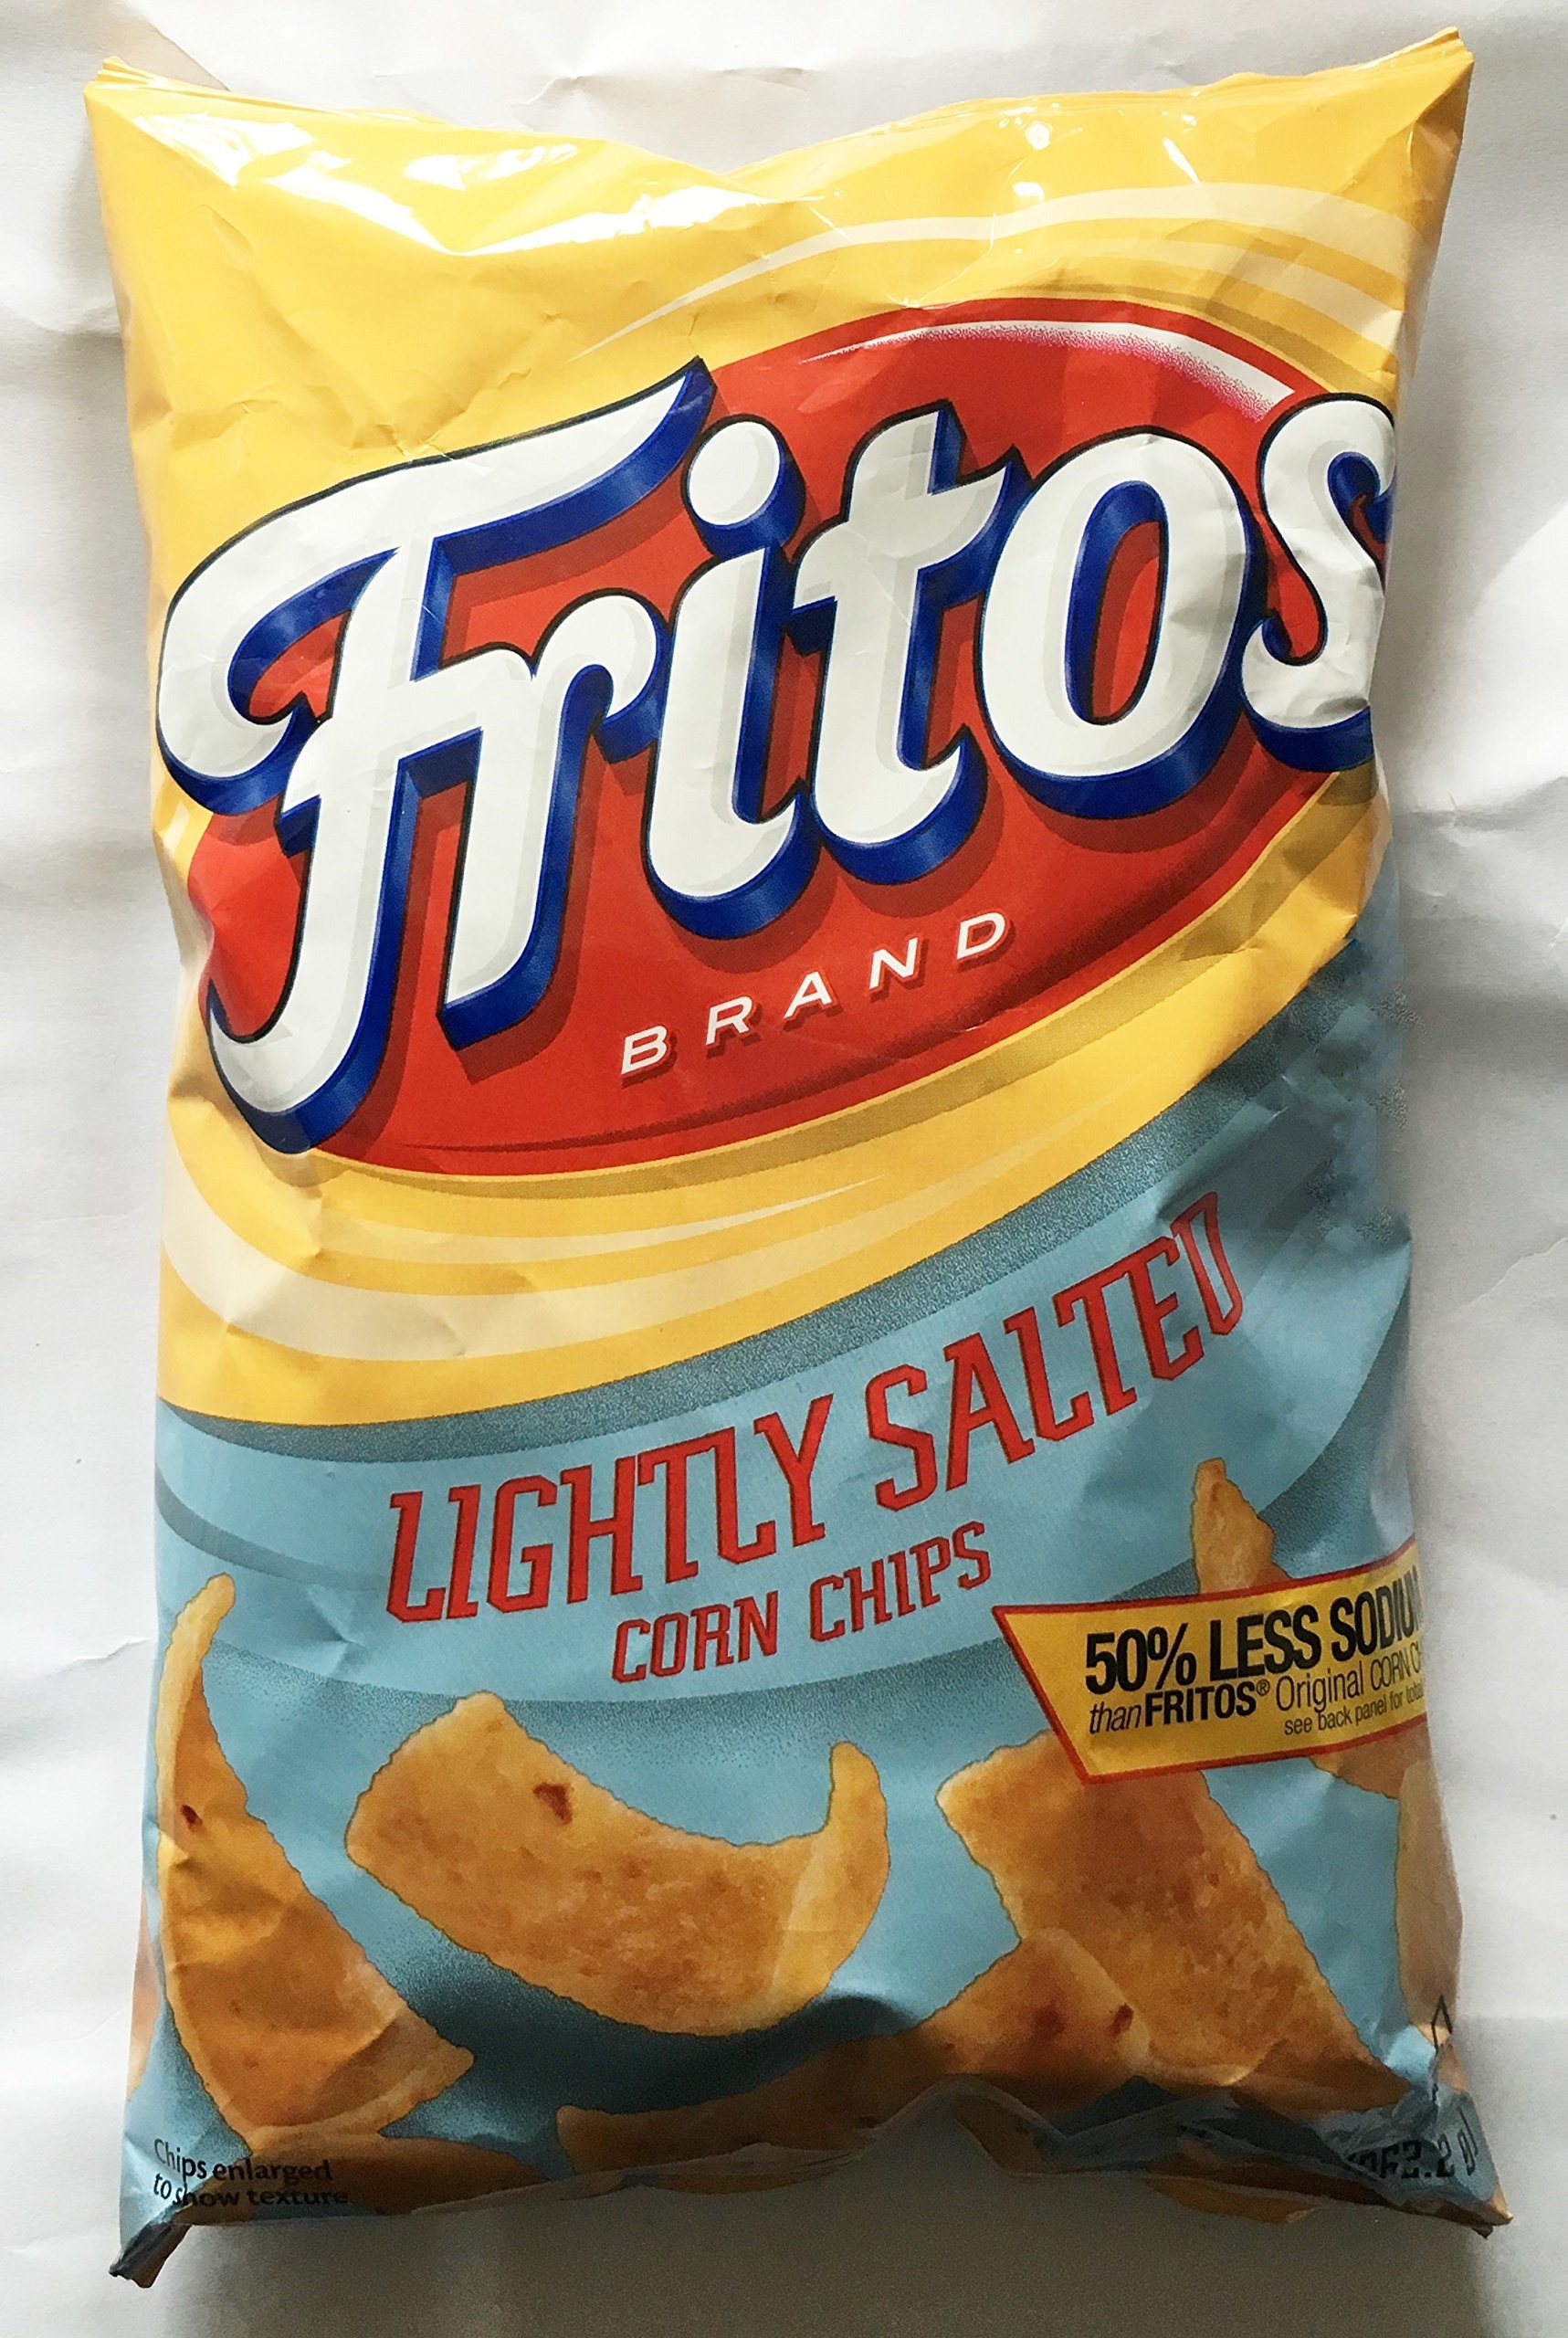
Item Name: Fritos, Lightly Salted, 9.25 Ounce
Value: 37.0
Unit: Ounce

Price: 5.24